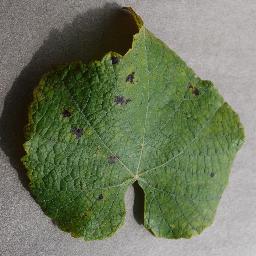
Label: Grape___Leaf_blight_(Isariopsis_Leaf_Spot)